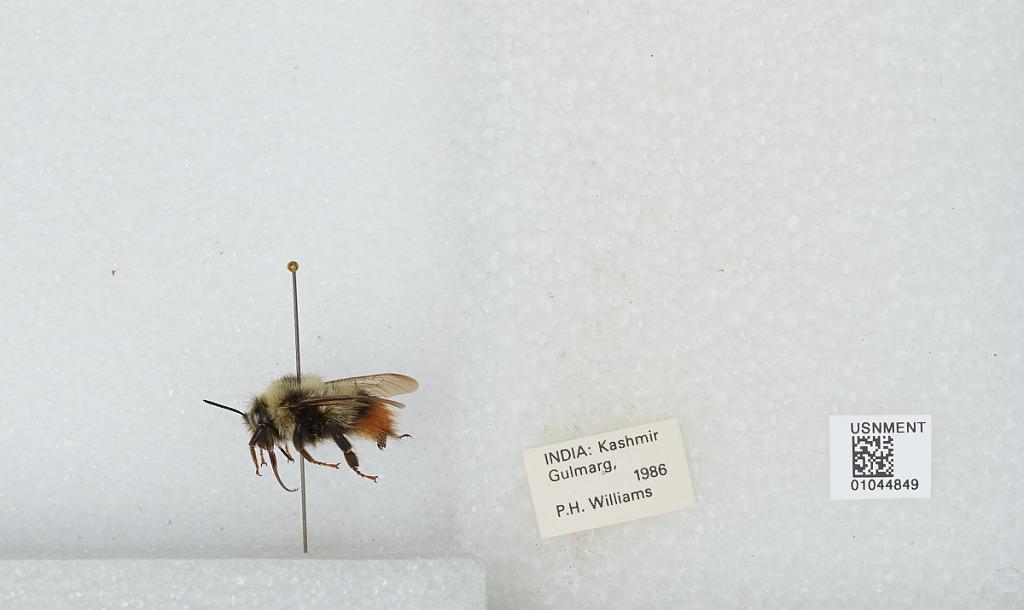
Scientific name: Bombus sp.
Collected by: P. Williams
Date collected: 1986--
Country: India
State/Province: Kashmir
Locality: Gulmarg